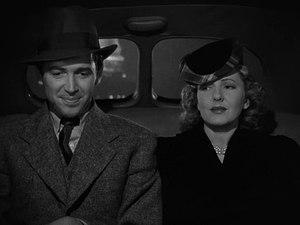
Monsieur Smith au Sénat est un film américain de 1939, réalisé par Frank Capra. Le film retrace les effets dévastateurs de l'entrée en politique d'un jeune homme, Jefferson Smith, interprété par James Stewart et a pour vedettes une troupe d'acteurs et d'actrices renommés ; parmi eux, Claude Rains, Edward Arnold, Guy Kibbee, Thomas Mitchell et Beulah Bondi.